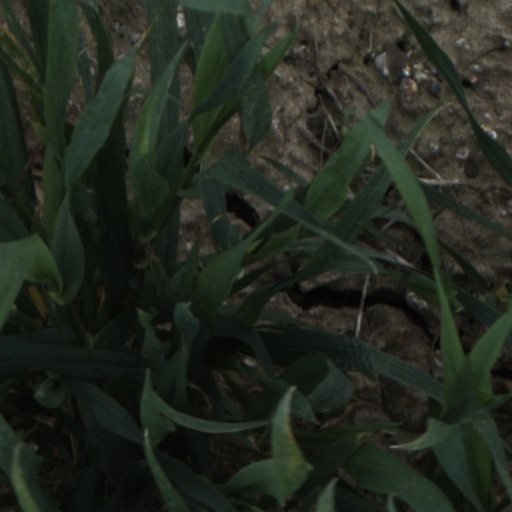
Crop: wheat